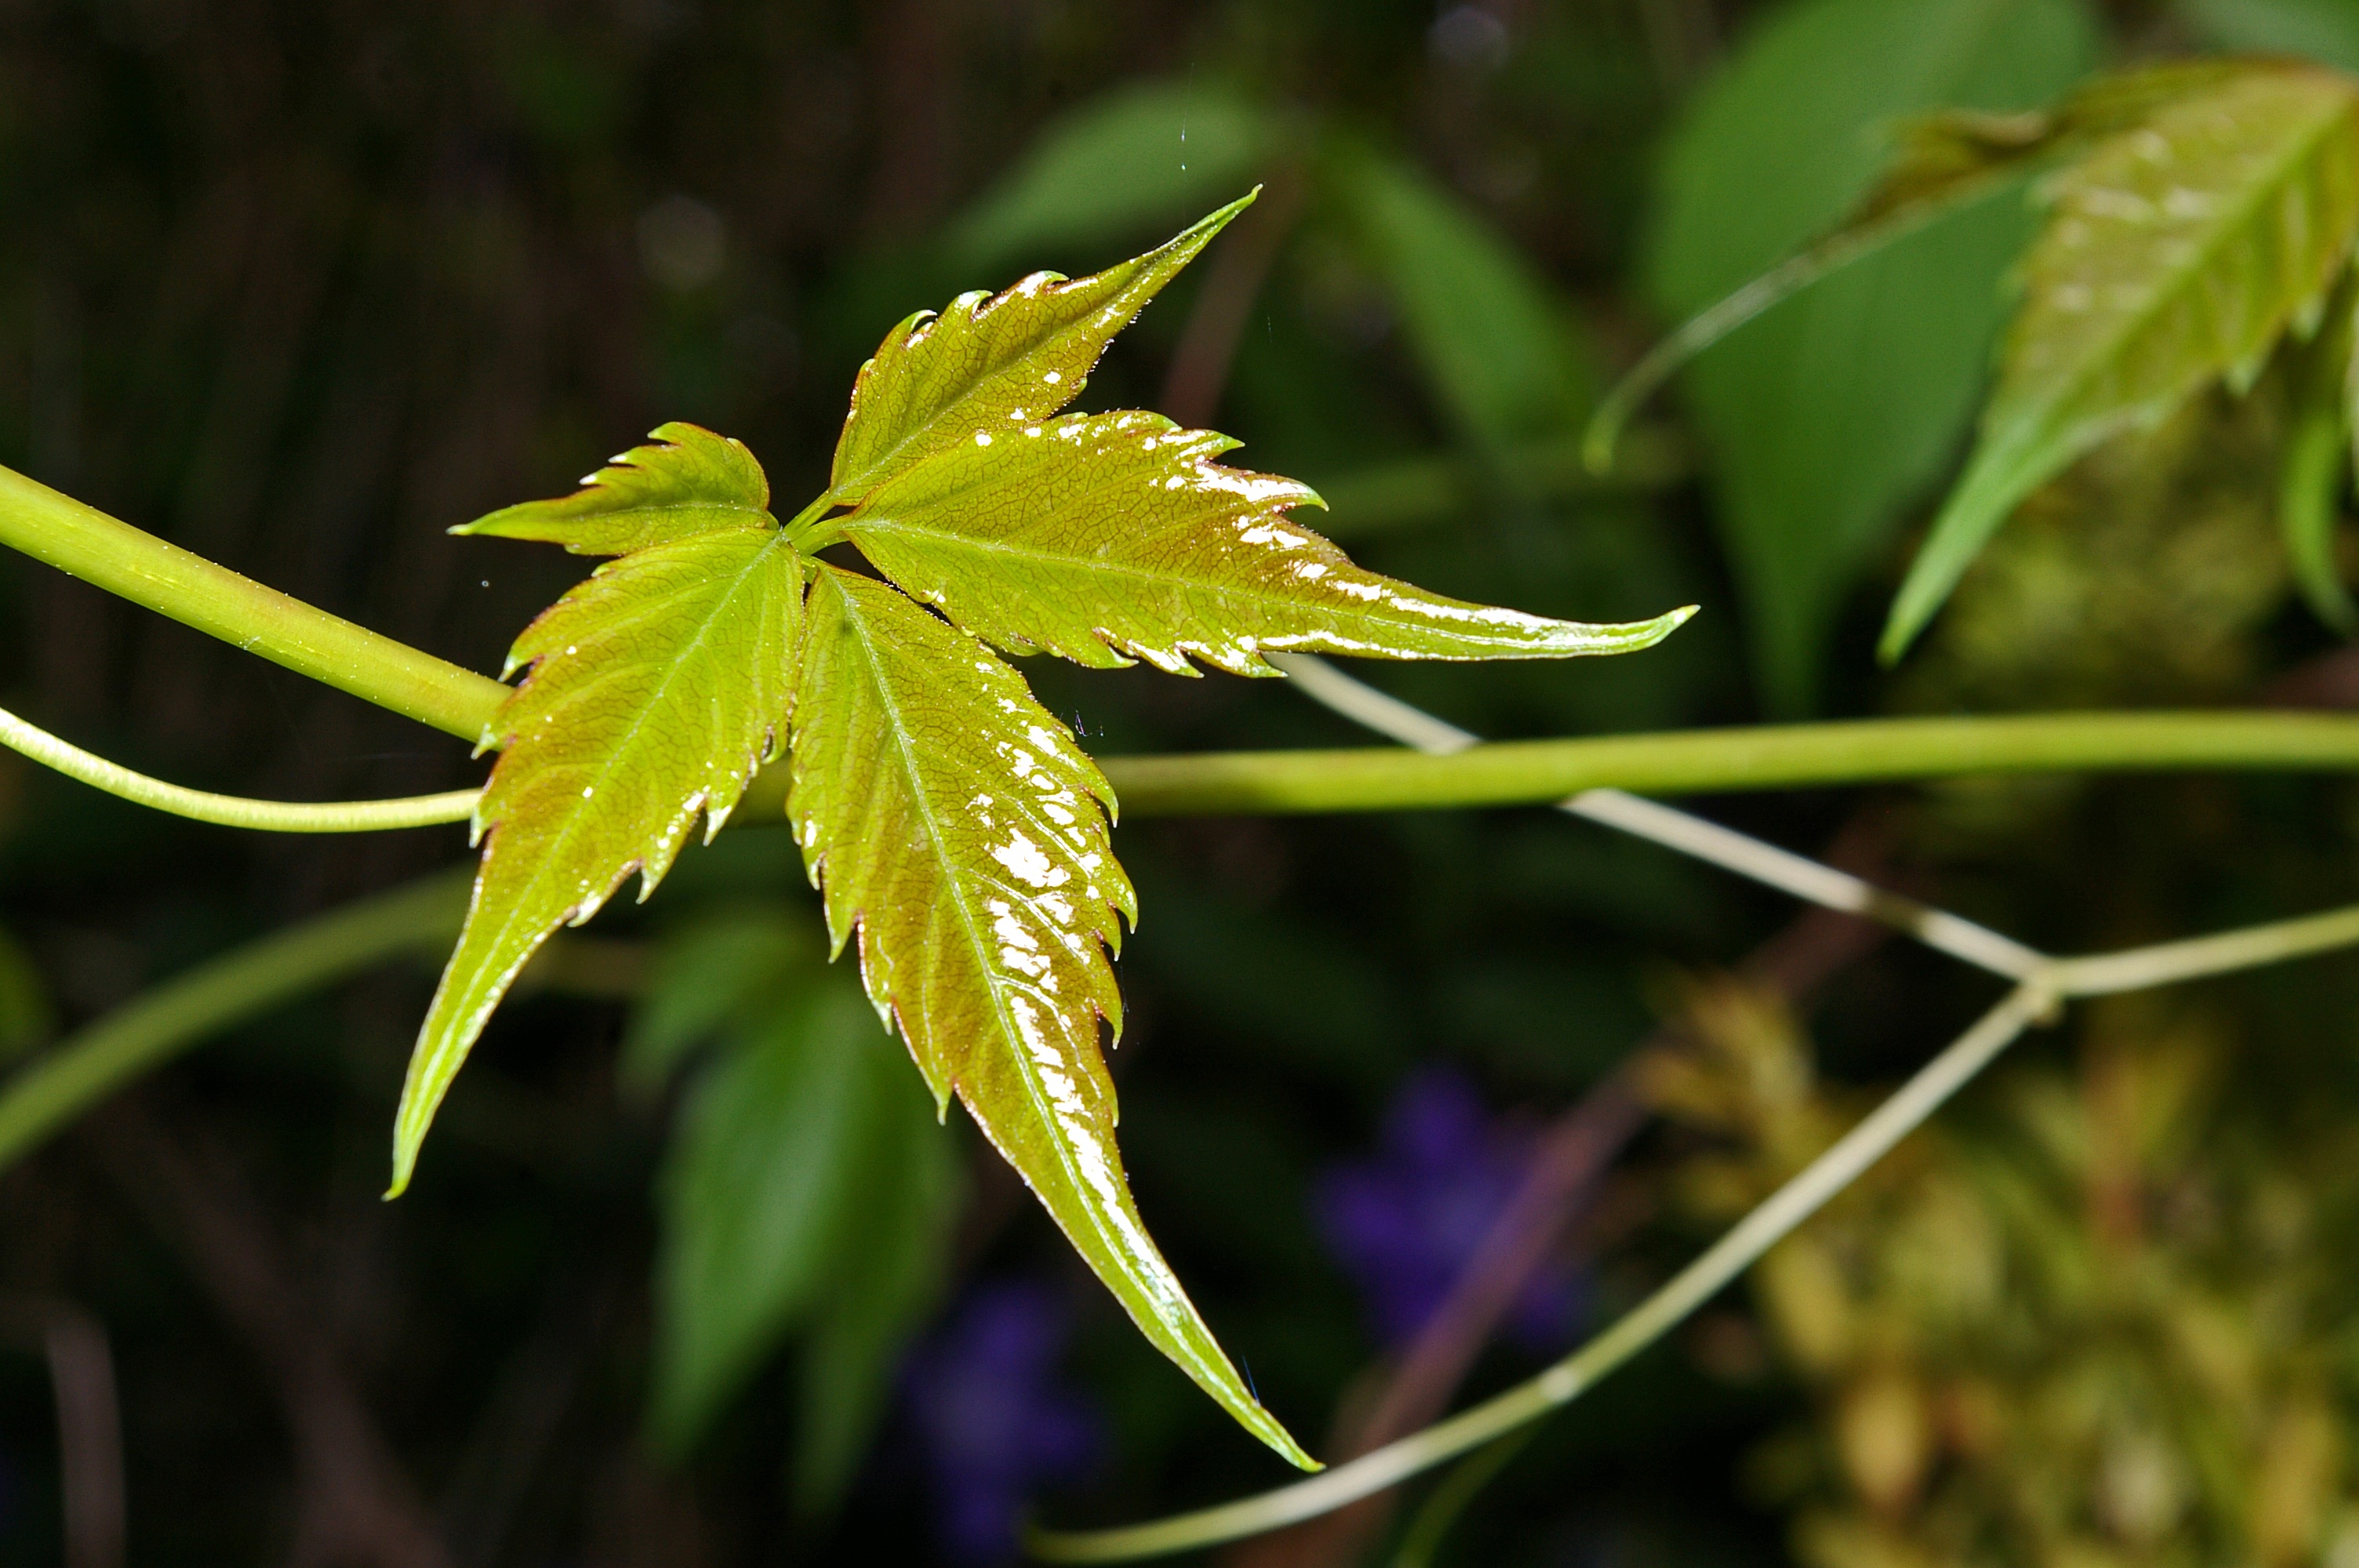
tree, nature, grass, branch, plant, vine, sunlight, leaf, flower, wild, green, botany, climber, garden, flora, wildflower, close up, leaves, shrub, macro photography, wine partner, green leaf, entwine, flowering plant, grape crop, rank growths, in the green, young drove, whip vine, climbing mauerwein, plant stem, woody plant, land plant